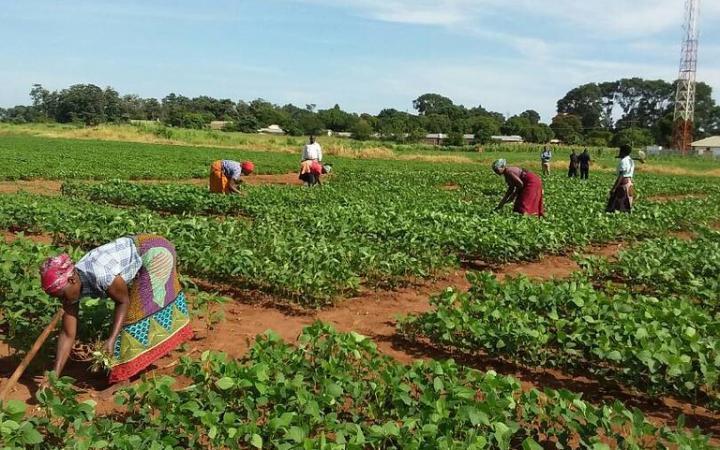
Jopo la watu walio katika eneo la wazi mfano wa shamba, lililogawanywa katika safu zilizonyooka zenye mimea iliyoota na kuchipua kwa rangi ya kijani kibichi, ikiashiria ni eneo litumikalo kwa ajili ya kilimo cha viwanda.